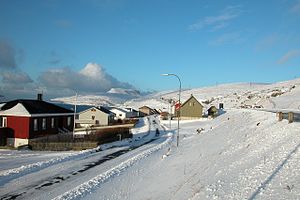
Ljósá
Ljósá er en bygd på Eysturoy på Færøerne. Ljósá ligger syd for Eiði, på vestkysten af øen, og er en del af Eiðis kommuna. Bygden blev grundlagt 1840 på grund af, at Færøernes befolkningsgrundlag steg og at det derfor var brug for at opdyrke mere landbrugsjord. I 1979 byggedes en 44 meter lang kaj med to flydebrygger. Dybden ved kajen er 2–4 meter.